Smilo Freiherr von Lüttwitz

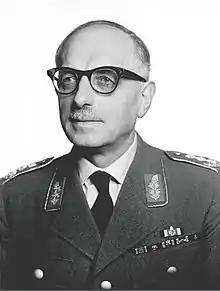
Lüttwitz,

Smilo Walther Hinko Oskar Constantin Wilhelm Freiherr von Lüttwitz (23 December 1895 – 19 May 1975) was a German general during World War II and son of Walther von Lüttwitz. After World War II he joined the Bundeswehr in 1957 and served as the first commander of the III Corps until his retirement in 1960.